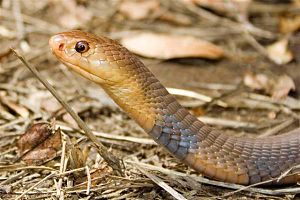
Vestlig rød spyttekobra
Vestlig rød spyttekobra (Naja katiensis)
Vestlig rød spyttekobra er en giftig slange, der hører til slægten Naja, der er en del af familien giftsnoge.